SJ E10

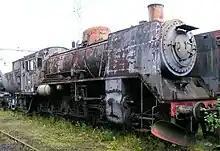
E10 1744 parked in disrepair at Grängesberg in 2004. This locomotive previously belonged to the strategic reserve. It was scrapped in 2012.

In the 1940s the Swedish State Railways (SJ) saw a need for modern steam locomotives for freight traffic on the Inland Line and in southern Norrland. When the private railway company "Halmstad–Nässjö Järnväg" (HNJ) was nationalized in 1945, their G12 class three-cylinder 4-8-0 locomotives became the E9 class of SJ. Impressed by these smooth-running locomotives with high traction and a low axle load, SJ ordered ten E10 locomotives from NOHAB, based on the E9.